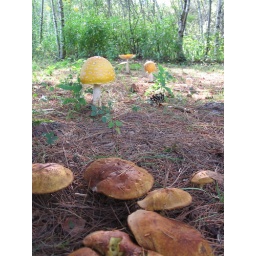
These huge yellow and brown mushrooms were growing underneath some trees in the field near where bands set up.